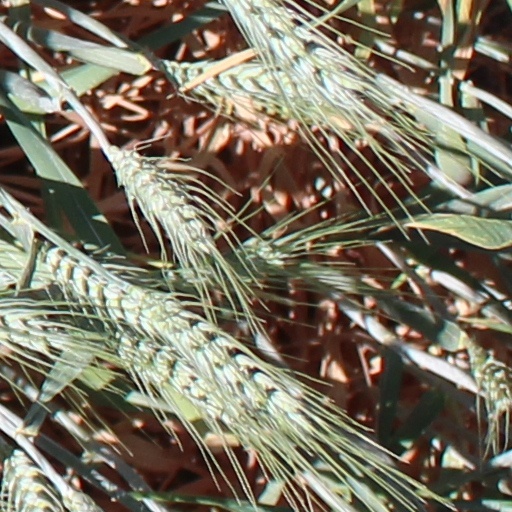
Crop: wheat